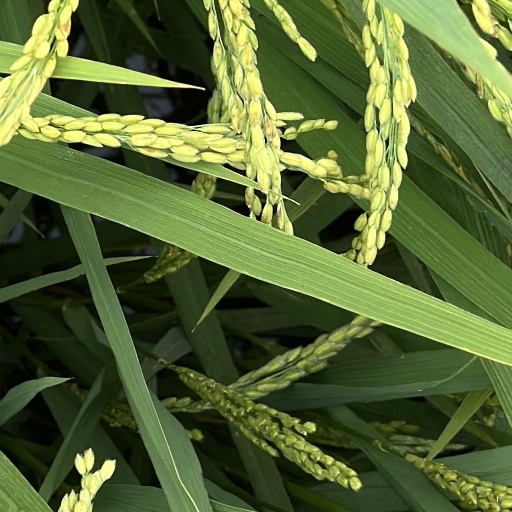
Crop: rice